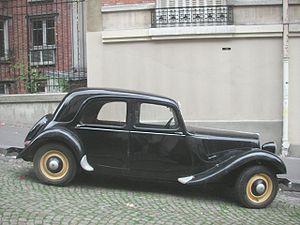
Vue d'une Traction Avant dans une rue en France (lien).